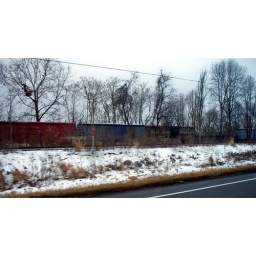
Rt. 16 Ohio ... miles of old railroad cars in storage